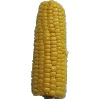
Label: Corn 1